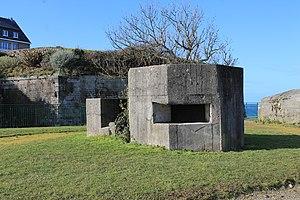
Granville - Vieille ville (Bunker pour Mg)
Granville est une commune française du département de la Manche en Normandie. Bureau centralisateur du canton et siège de la communauté de communes de Granville, terre et mer, c'est une station balnéaire et climatique de la baie du mont Saint-Michel à l’extrémité de la Côte des Havres, un ancien port morutier et le premier port coquillier de France. Elle est parfois surnommée la « Monaco du Nord » de par sa situation sur un promontoire rocheux, la présence d'un casino et de plusieurs grands hôtels de luxe.